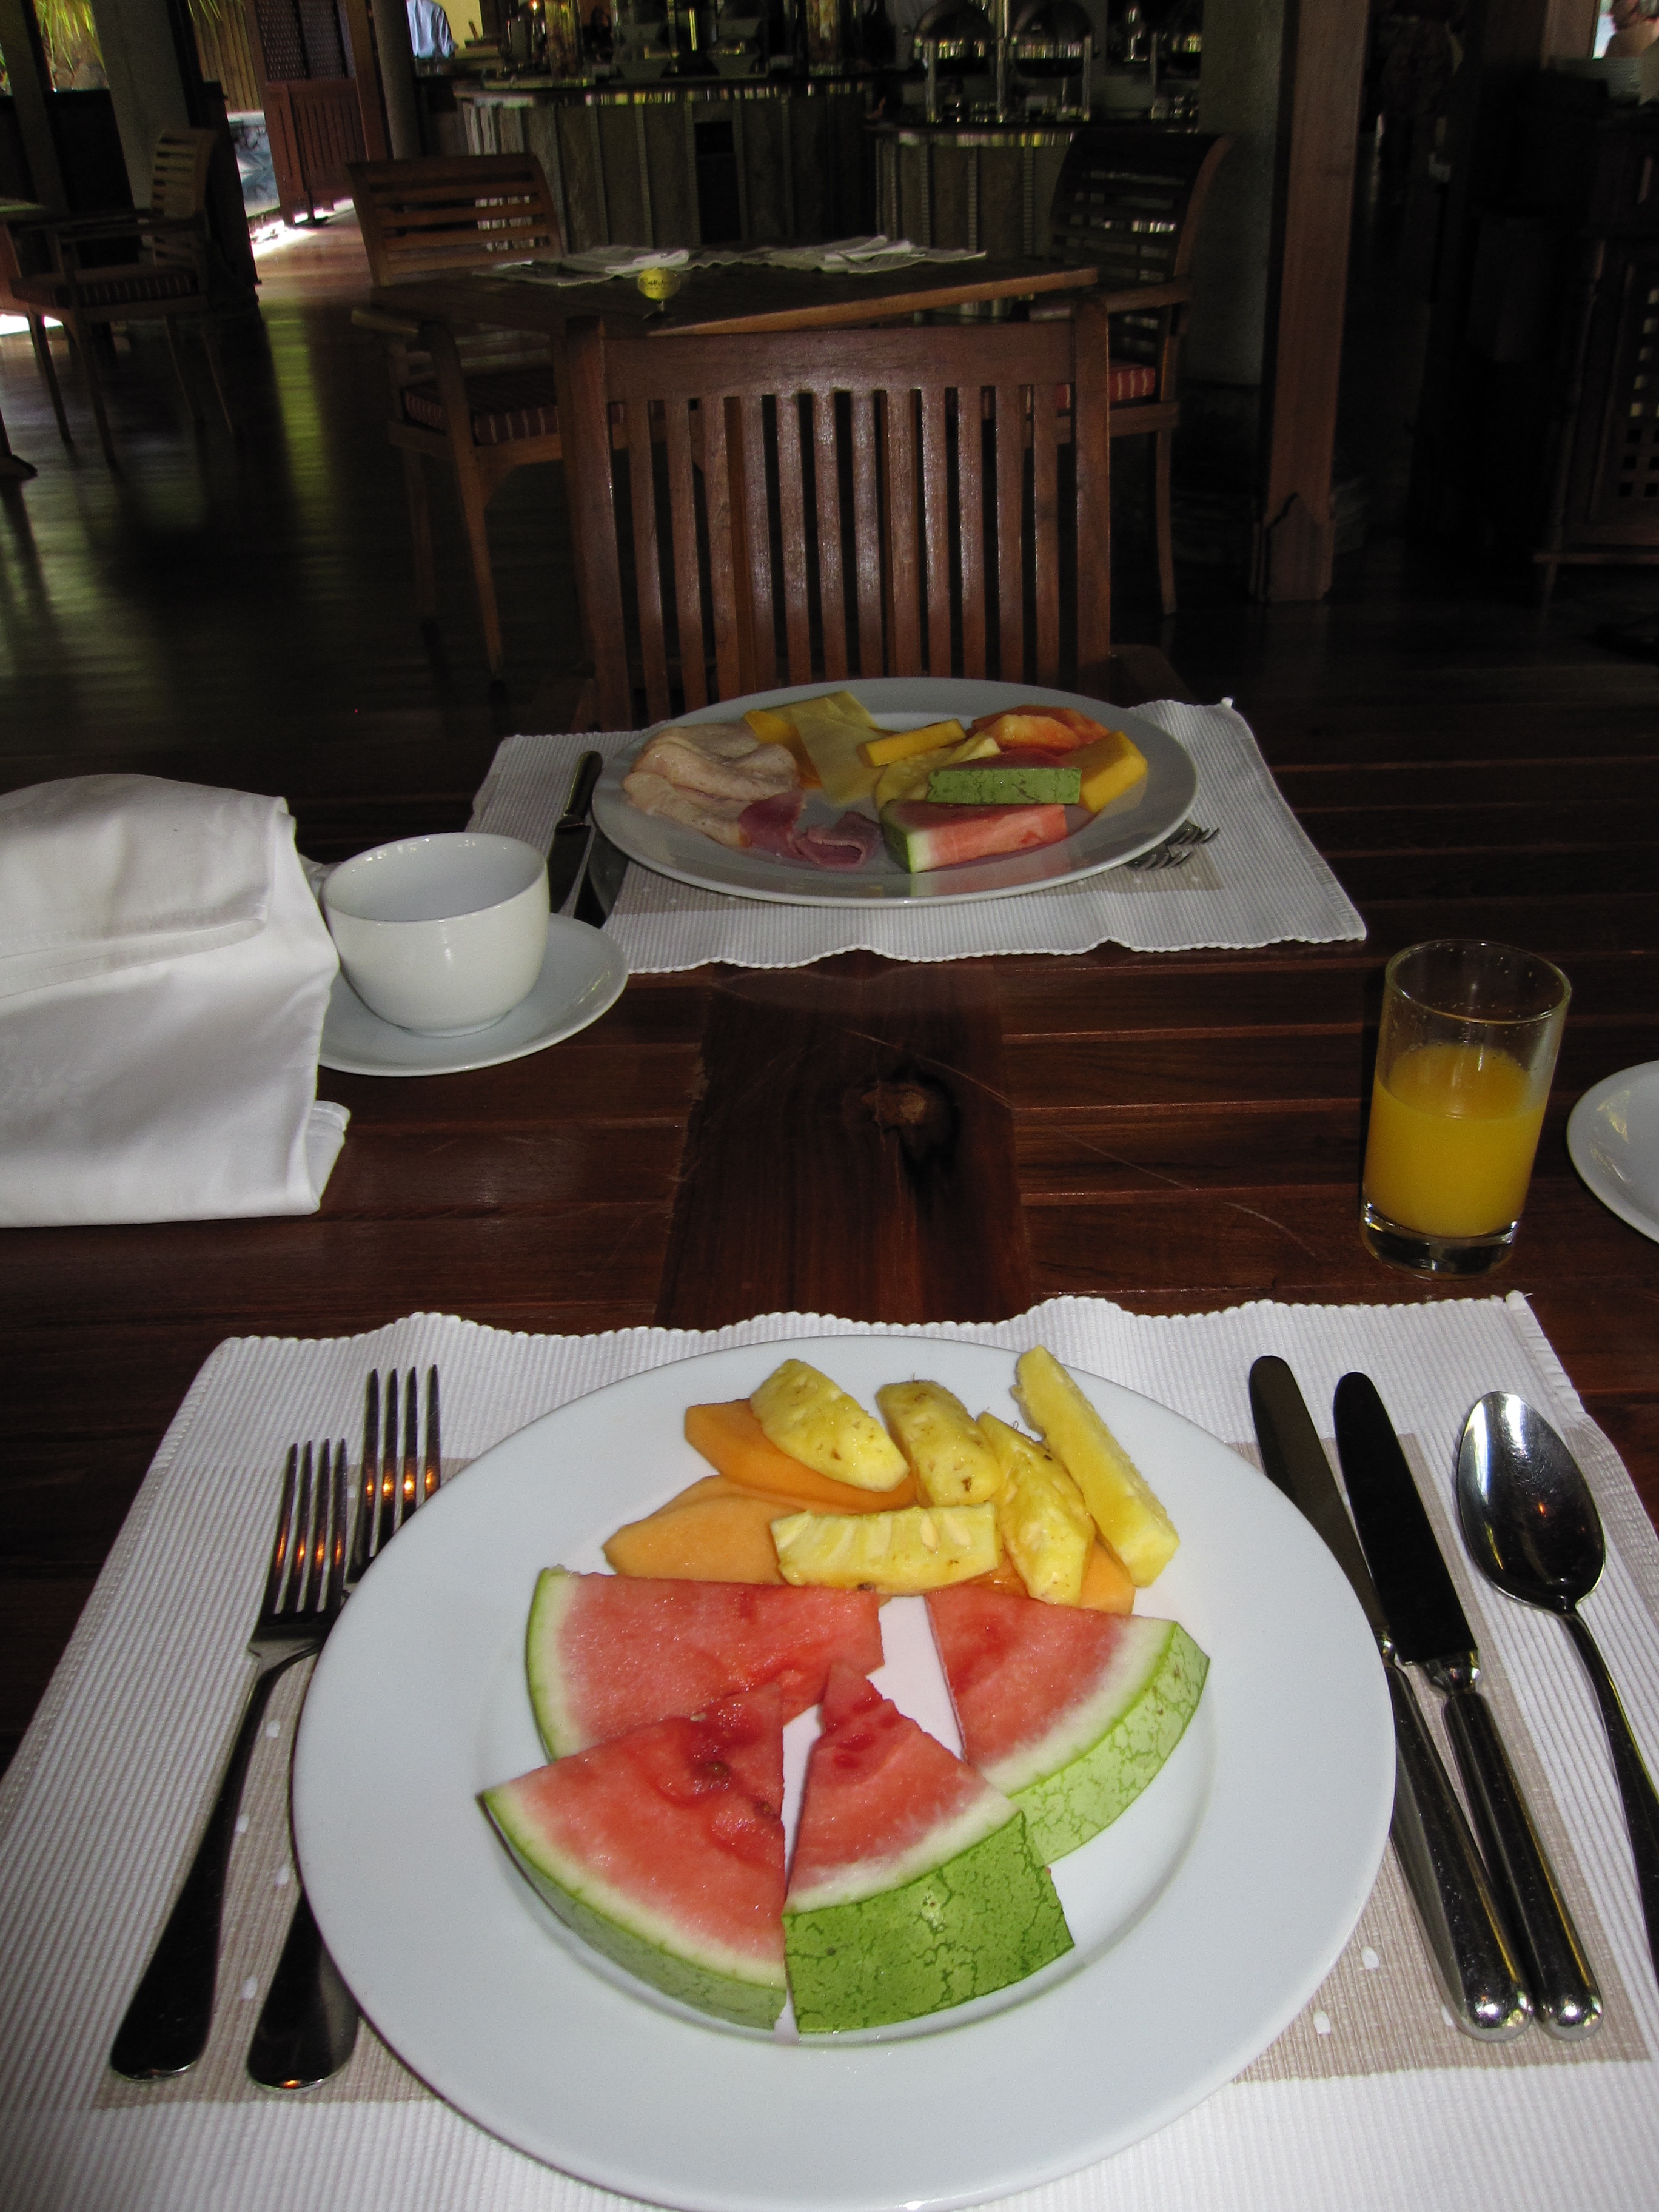
fruit, restaurant, dish, meal, food, produce, breakfast, healthy, watermelon, lunch, buffet, dinner, brunch